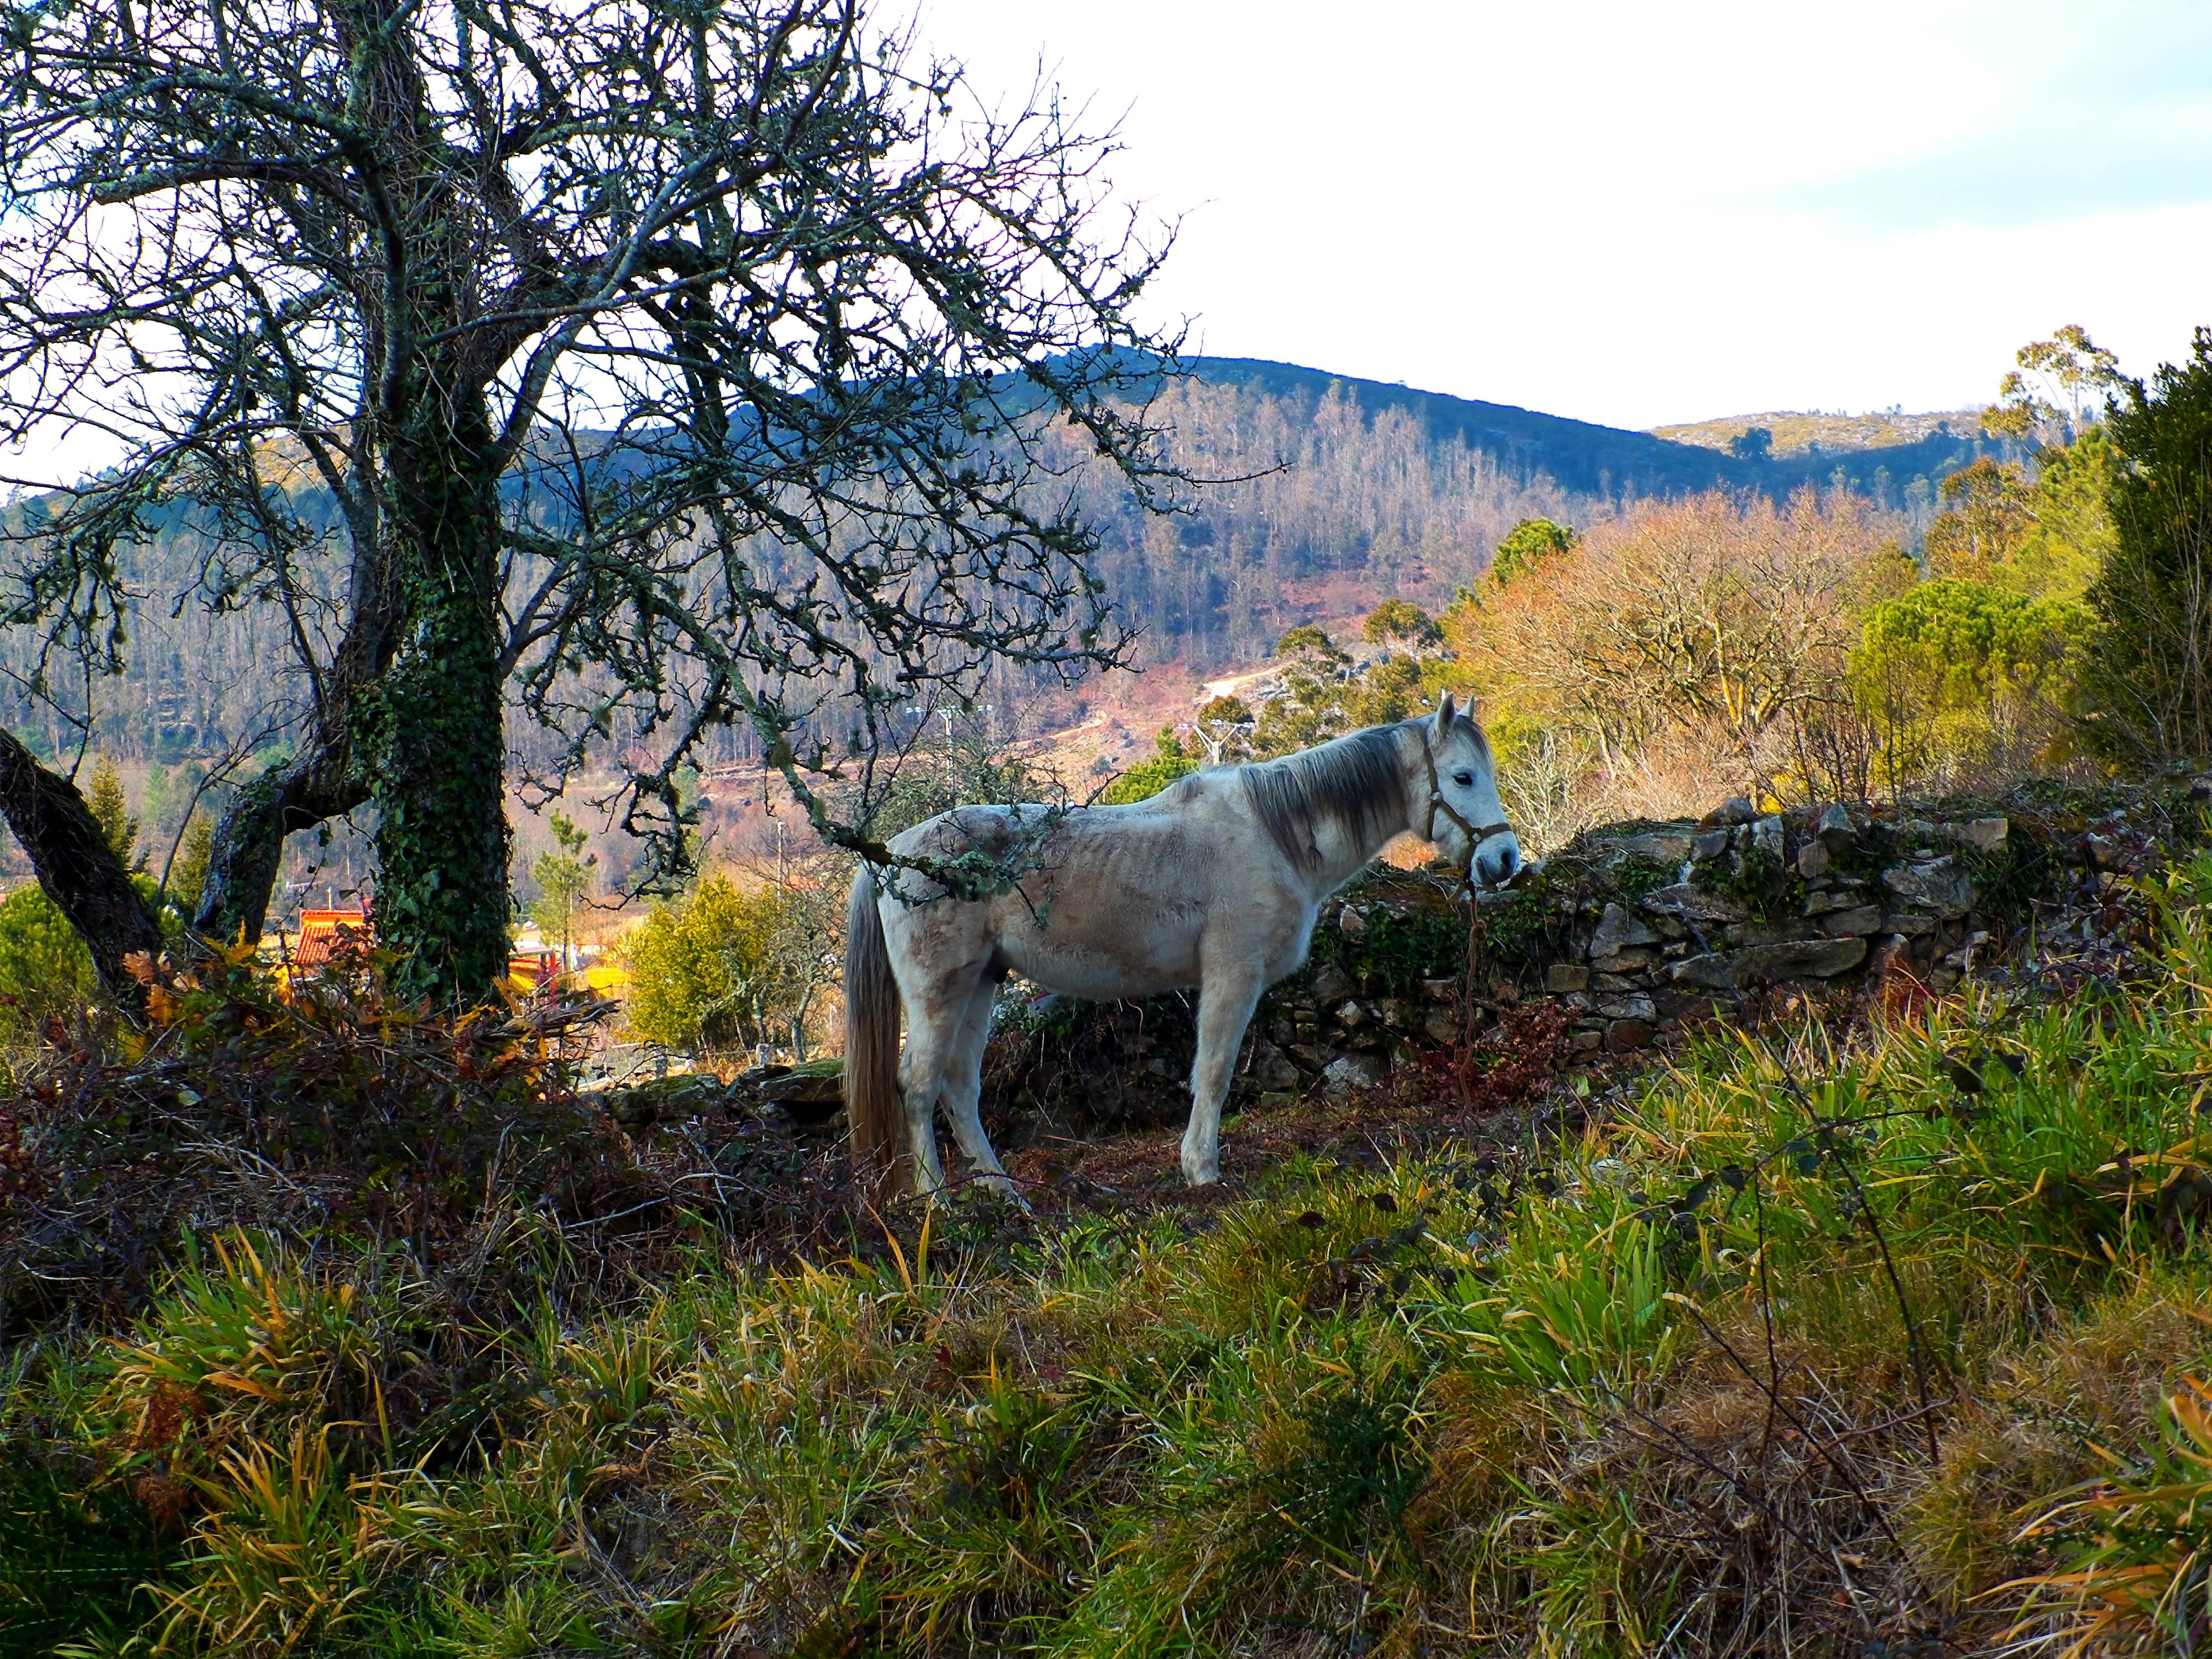
nature, grass, wilderness, meadow, flower, wildlife, macro, pasture, grazing, animals, naturaleza, espaa, galicia, pontevedra, ggl1, gaby1, animales, fujifilmxs1, rural area, horse like mammal